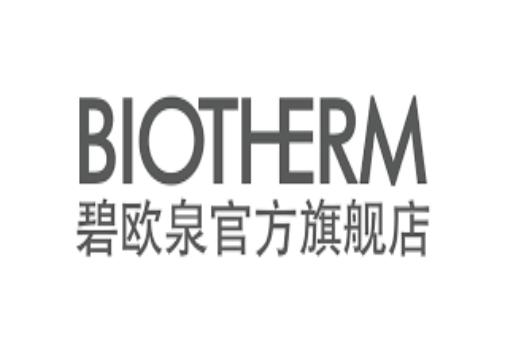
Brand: Biotherm
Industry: Necessities